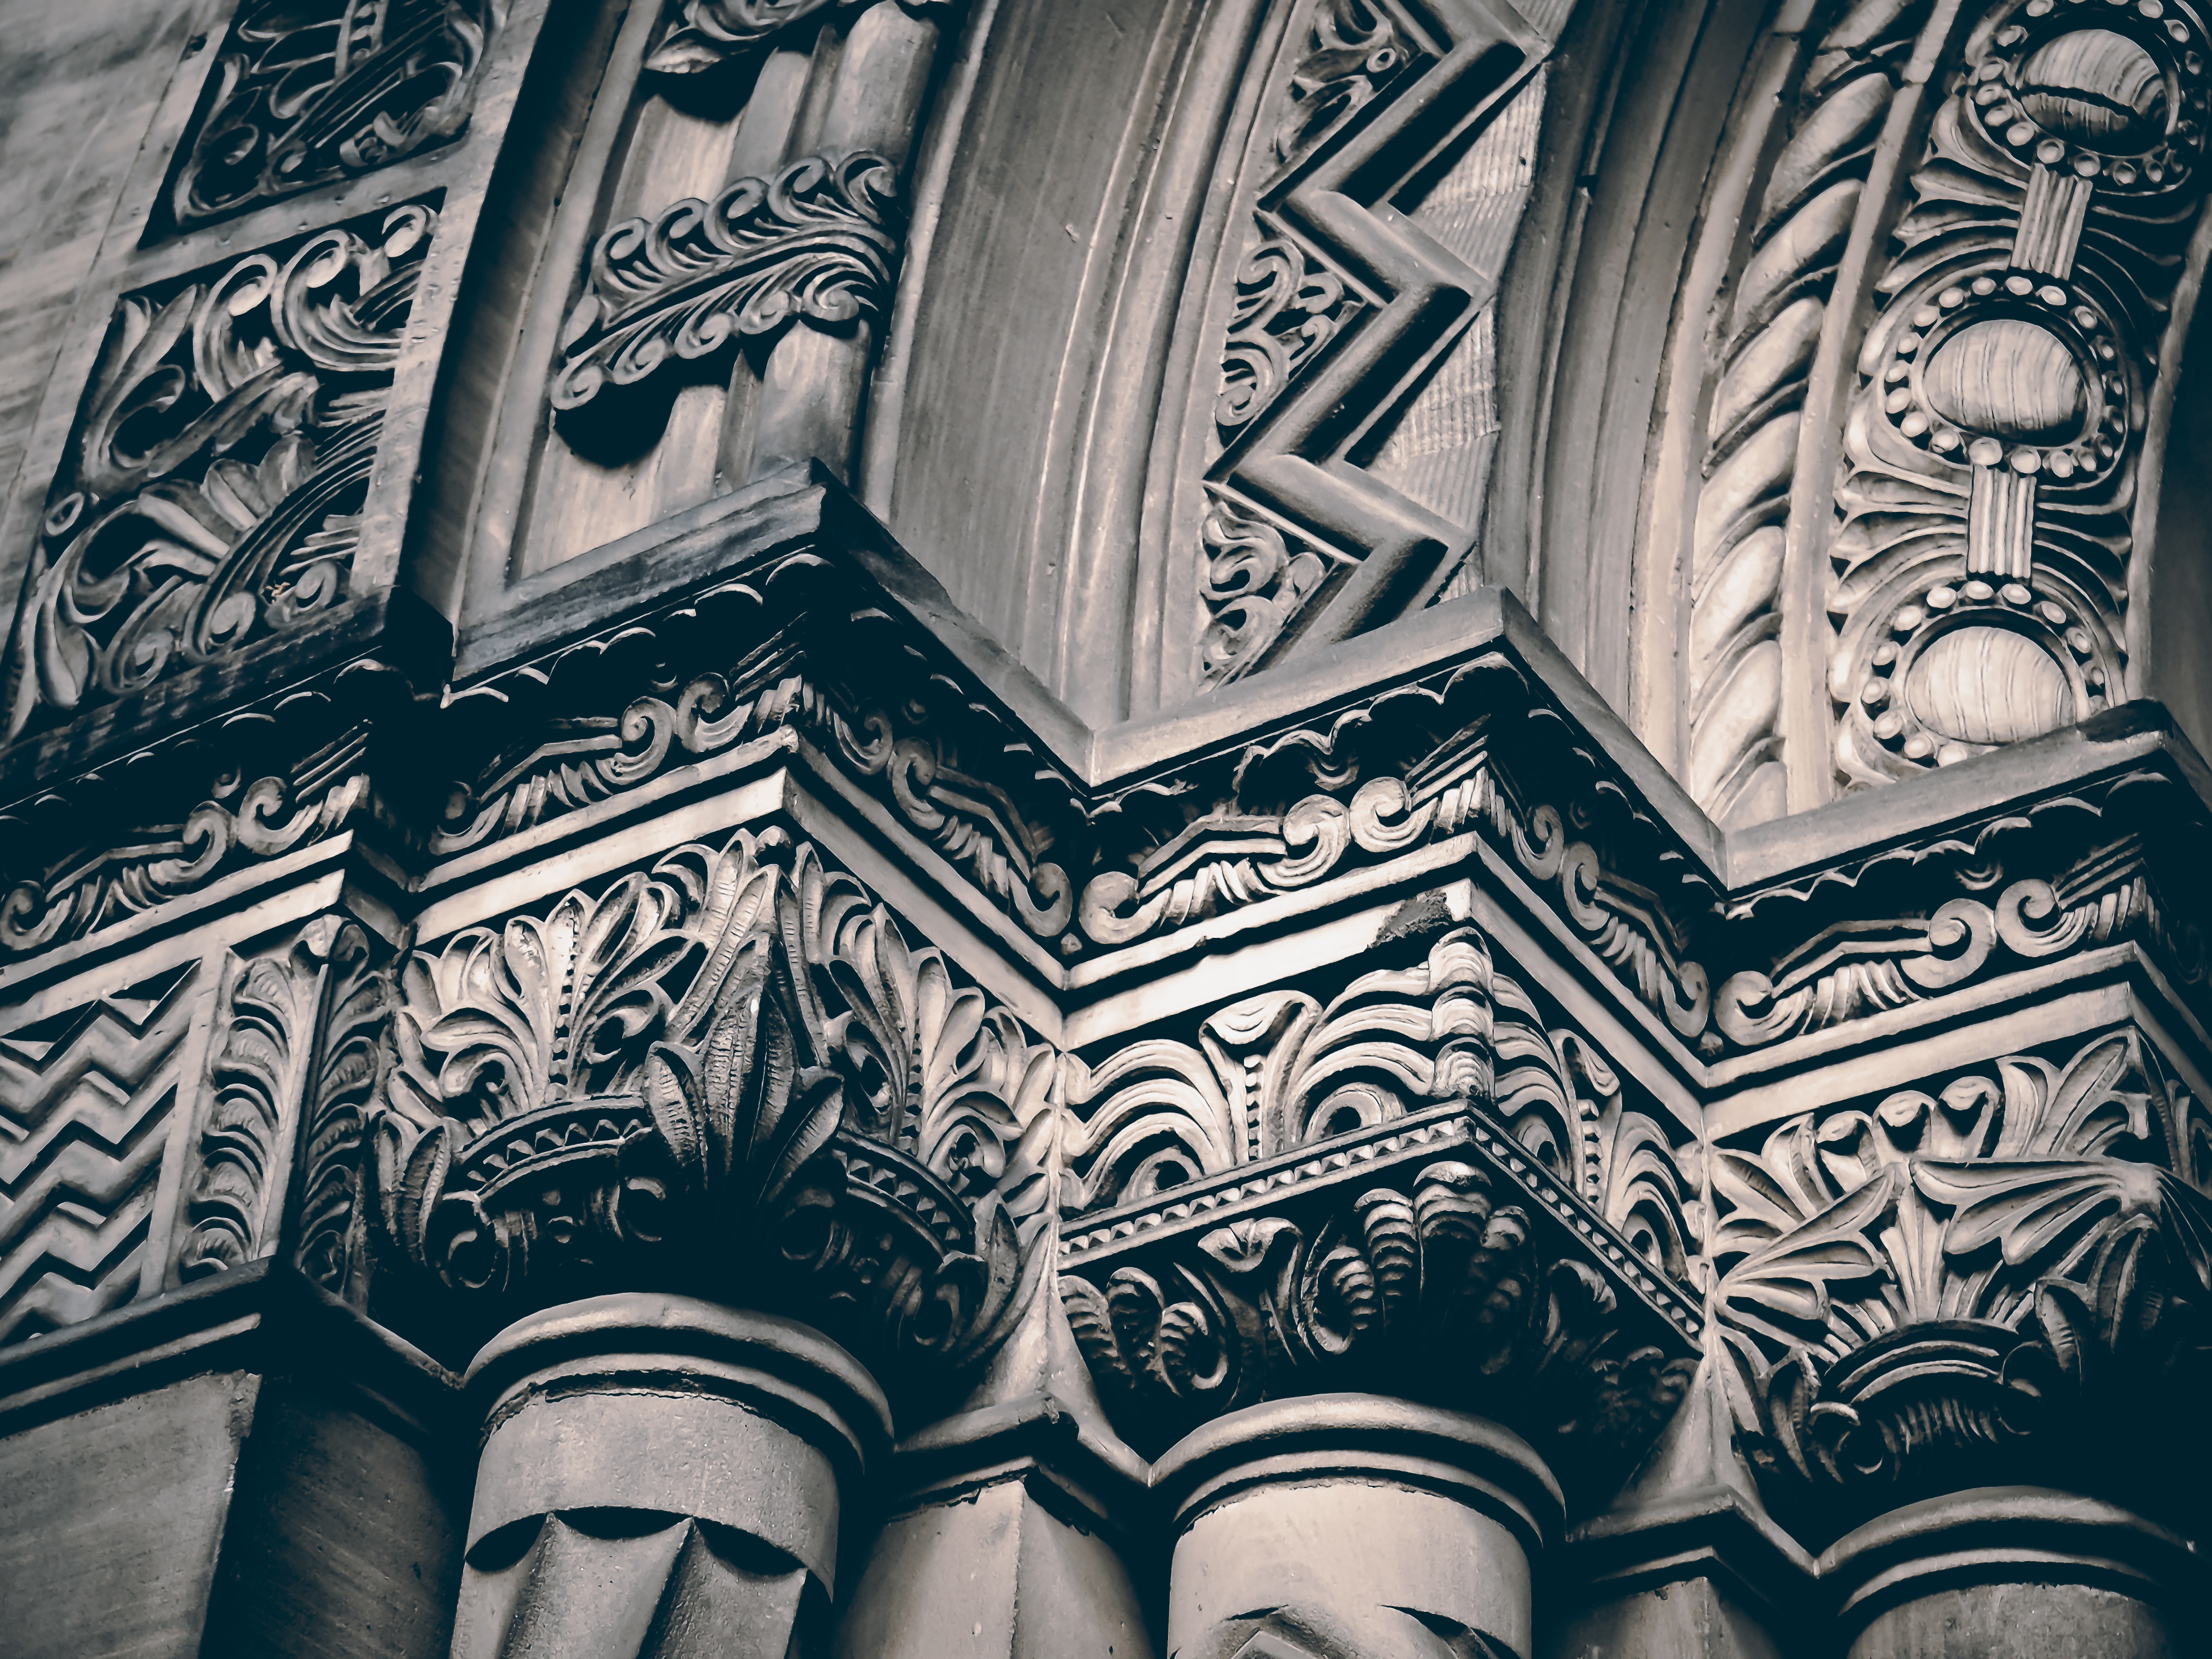
black and white, architecture, white, building, stone, pattern, church, black, monochrome, black white, ornament, font, art, sketch, drawing, design, symmetry, past, historically, transient, columnar, rock carving, church facade, monochrome photography